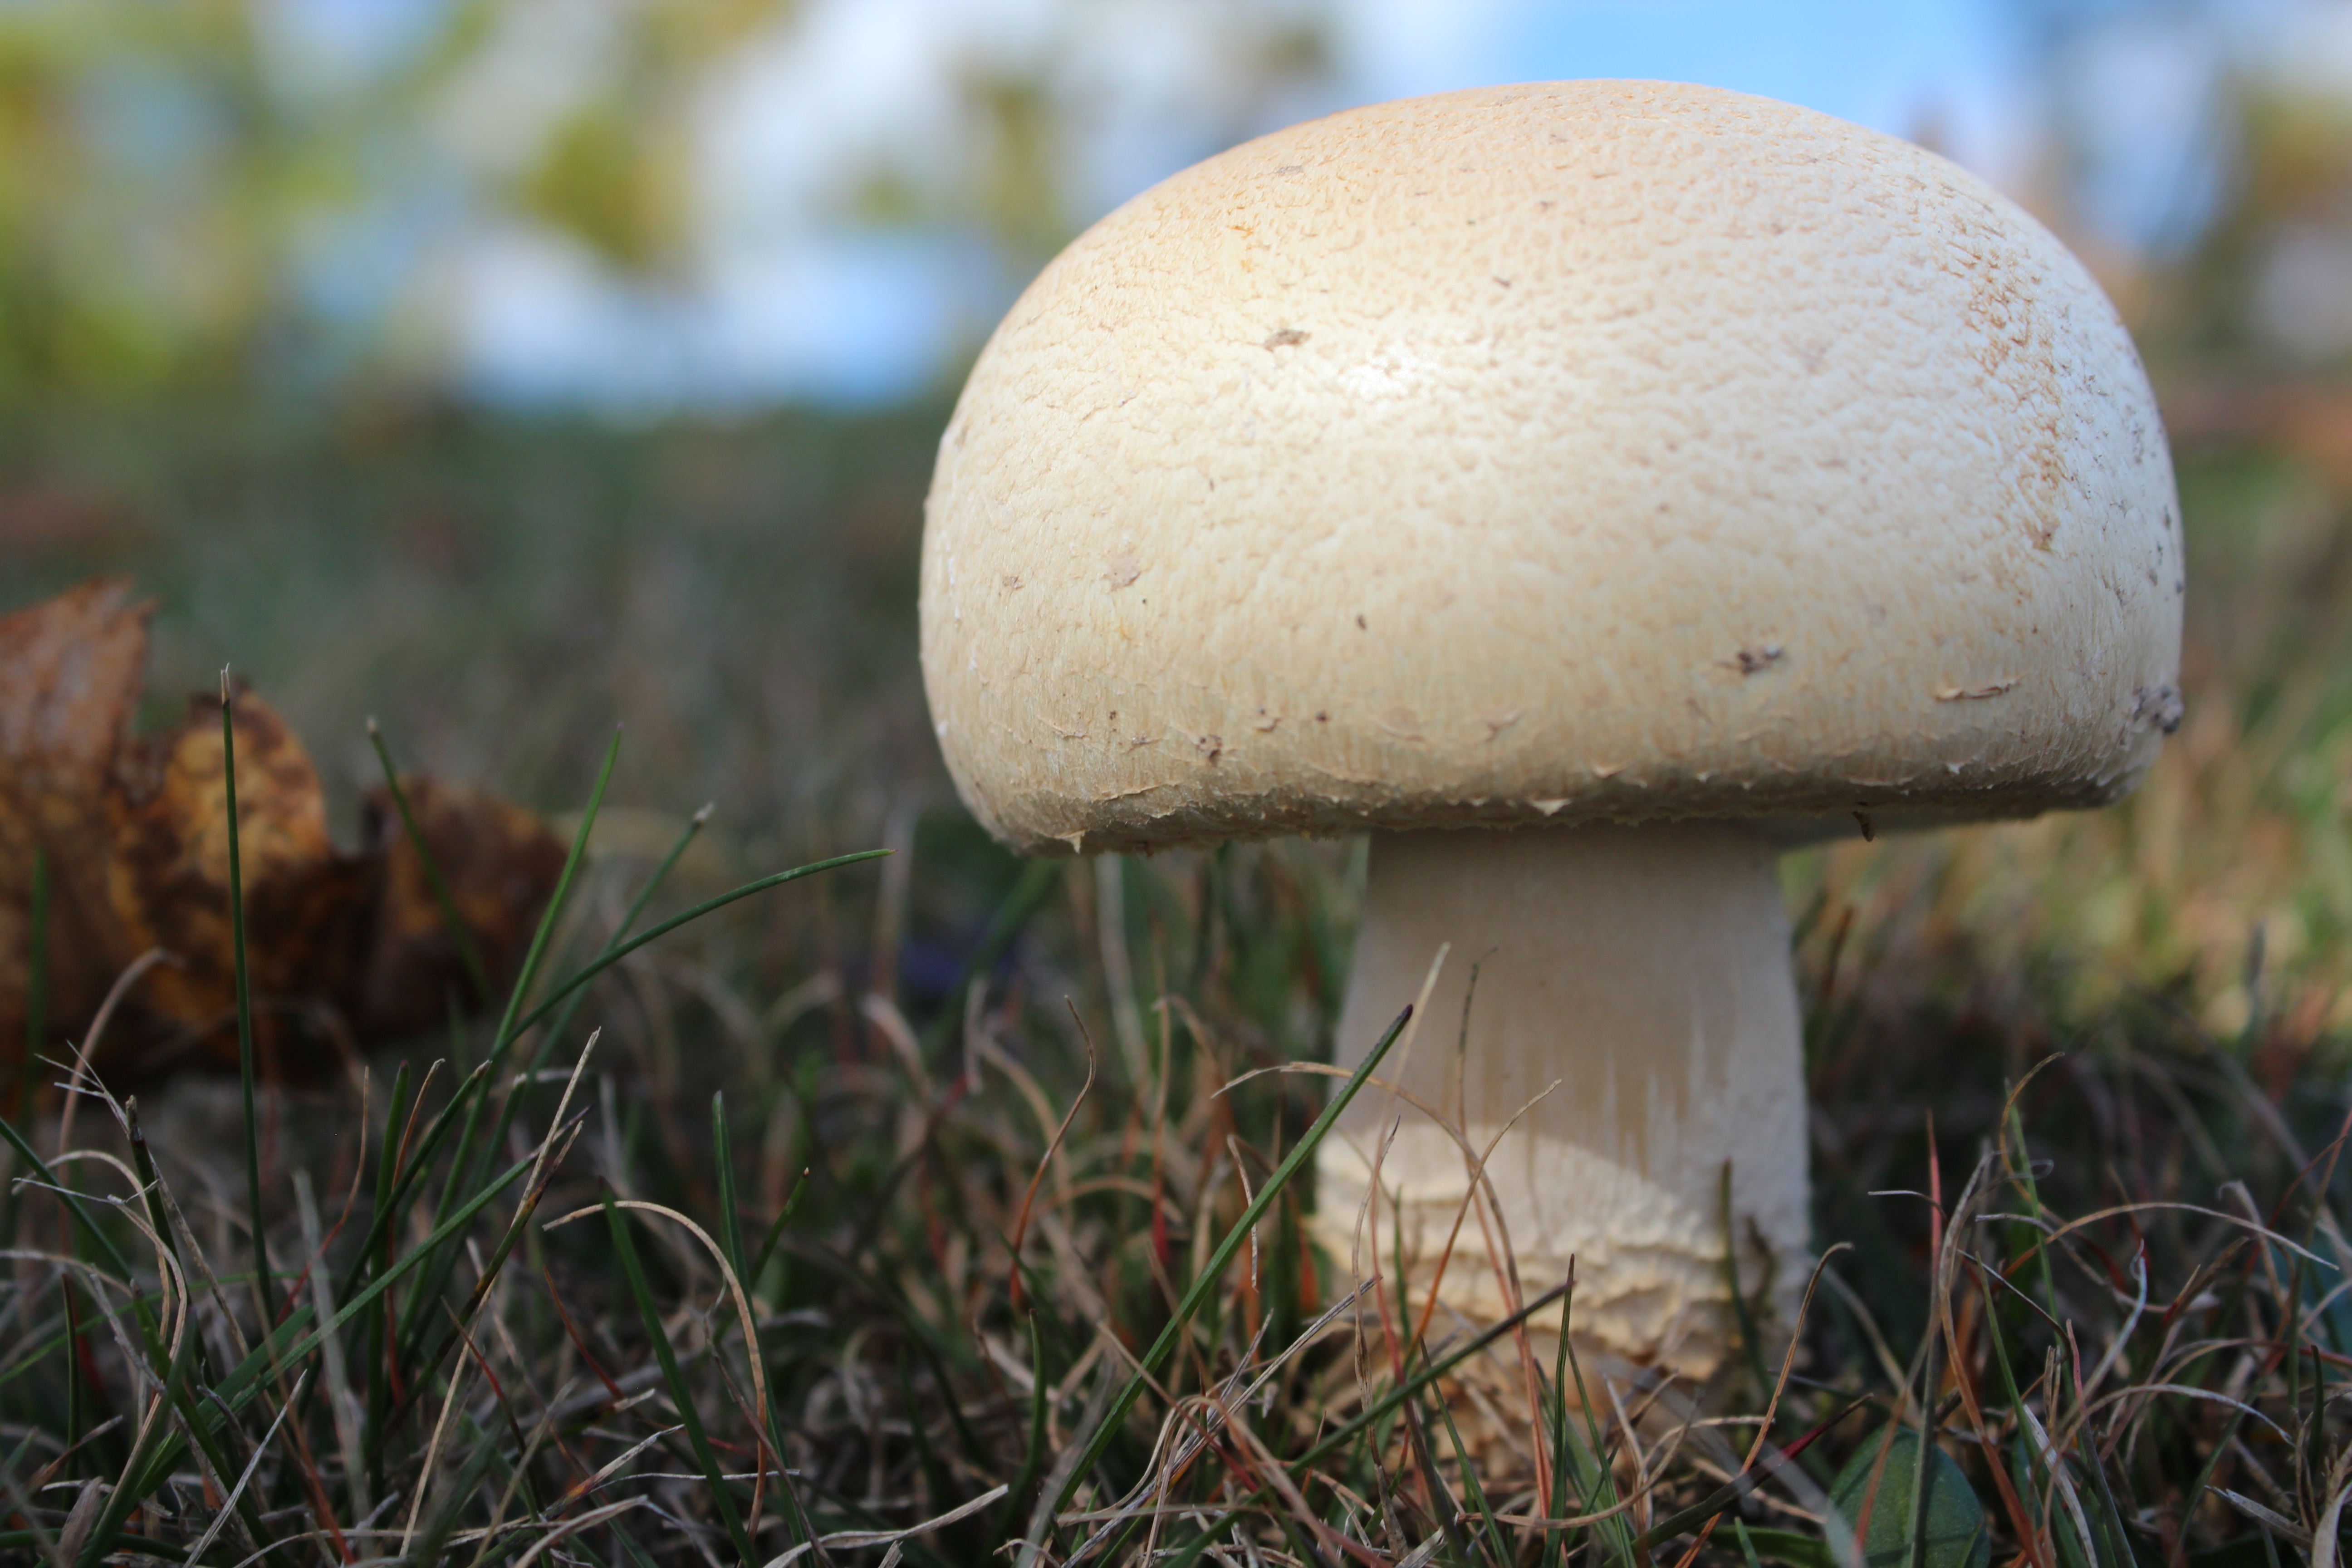
nature, grass, autumn, soil, mushroom, close up, fungus, woodland, agaric, bolete, agaricus, macro photography, matsutake, edible mushroom, medicinal mushroom, agaricomycetes, agaricaceae, champignon mushroom, penny bun, horse mushroom, arvensis